Analog revival

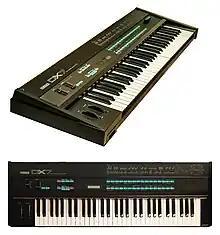
The release of Yamaha's DX7 made affordable digital synthesis available to the public, which overshadowed analog.

The analog revival is a period in synthesizer history when analog synthesizers returned to commercial production and popular usage.